Boeing 747

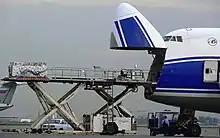
Cargo nose door open with cargo loader

In 1963, the United States Air Force began a series of study projects on a very large strategic transport aircraft. Although the C-141 Starlifter was being introduced, officials believed that a much larger and more capable aircraft was needed, especially to carry cargo that would not fit in any existing aircraft. These studies led to initial requirements for the CX-Heavy Logistics System (CX-HLS) in March 1964 for an aircraft with a load capacity of and a speed of Mach 0.75, and an unrefueled range of with a payload of . The payload bay had to be wide by high and long with access through doors at the front and rear.